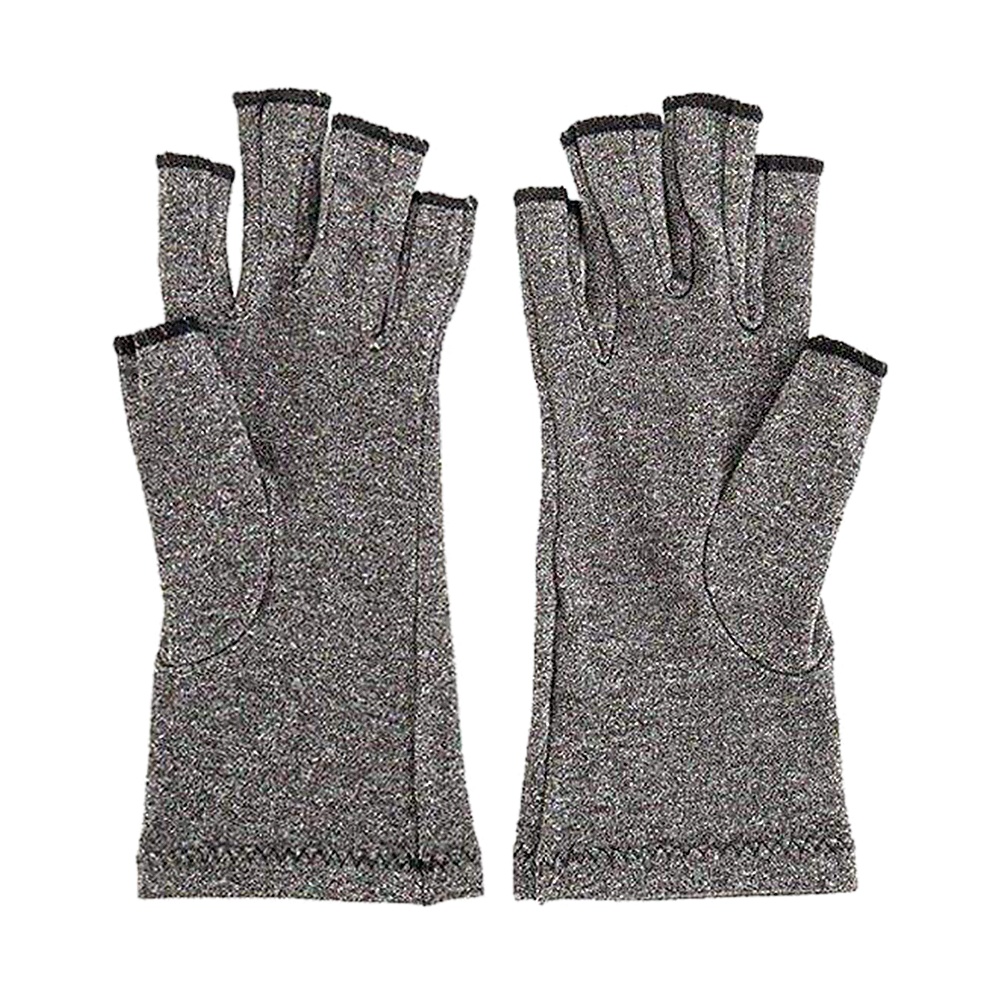
Arthritis Gloves Compression Joint Finger Hand Wrist Support Brace - Medium
When your hands ache, you ache all over. End the ache with these fine cotton and Lycra compression gloves from Randy & Travis Machinery. Whether you ache from arthritis, an injury, neuropathy, or poor circulation, these gloves give you all the support you need to restore better circulation and get relief from the ache. Open fingertips allow you to grip and operate touchscreens, so you needn't remove these gloves when you head off to work. Designed in a neutral shade of grey, these gloves look great with virtually any outfit. Wear them day or night. The gentle compression will provide a massage-like pressure as you move your hands, speeding healing and bringing instant relief. Buy a pair or two today. Features and specifications: Gender: All Texture: Soft, stretchy, with light pressure Material 85% cotton and 15% Lycra Colour: Grey Size: Medium (measuring up to 9 cm across the knuckles) Hand washable, breathable fabric Open fingertips Use for: Arthritic conditions, poor circulation, neuropathy, hand injuries, and more Appropriate for both day and night wear Hand wash and line dry TGA ARTG Registration: 355031 Attributes: Size: Medium Colour: Grey Note: COM (change of mind) Return Policy: The product must be unopened and in brand new condition, with the return to be organised by the customer. Once received and verified to be in the condition specified, refund is only of the item value minus 15% restocking fee (not including initial shipping). An additional return charge, which is same cost as that of initial shipping, will be deducted from the refund on returns due to delivery failure caused by customer error. For the health and safety of our staff and other customers, we are unable to accept returns of personal use items.
Brand: DDV63
Category: Health & Beauty > Health Care > Supports & Braces > Wrist Braces